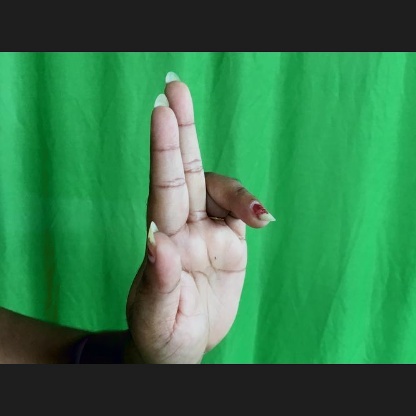
Mudra: Ardhapathaka